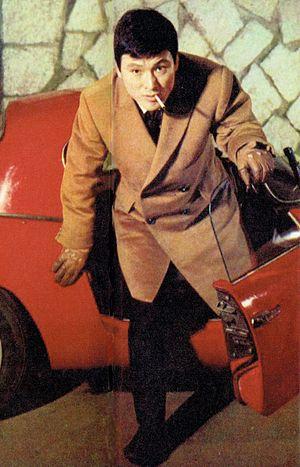
Jūzō Itami est un acteur et réalisateur japonais, né le 15 mai 1933 à Kyoto et mort le 20 décembre 1997 à Tokyo. Après avoir été connu au Japon comme acteur, il réalise des comédies satiriques sur la société japonaise. Il est le fils de Mansaku Itami et le beau-frère de Kenzaburō Ōe.